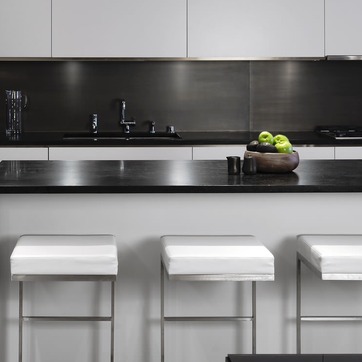
Material: polishedstone